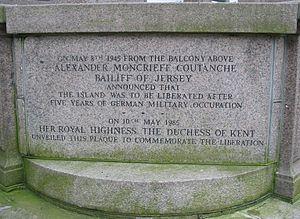
L'occupation des îles Anglo-Normandes renvoie à la période de l'histoire où les îles Anglo-Normandes furent militairement occupées par l'Allemagne pendant la Seconde Guerre mondiale, ce qui fit d'elles les seuls territoires des Îles Britanniques à avoir été envahis par la Wehrmacht. Cette occupation couvre la période allant du 30 juin 1940 à la libération, le 9 mai 1945. Ne faisant pas partie du Royaume-Uni, ces îles recouvrent les dépendances de la Couronne des bailliages de Jersey et de Guernesey.